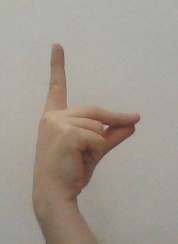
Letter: ta